Nikolaus Becker

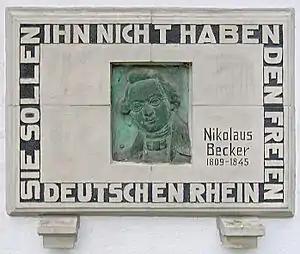
Plaque for Nikolaus Becker and his Rheinlied - ""Sie sollen ihn nicht haben, den freien, deutschen Rhein ..."" (They shall not have him, the free, German Rhine)

Nikolaus Becker (8 October 1809, Bonn, Rhin-et-Moselle – 28 August 1845 in the Hünshoven district of Geilenkirchen) was a German lawyer and writer. His one poem of note was the 1840 "Rheinlied" (Rhine song) which was set to music over 70 times, the most famous setting being "Die Wacht am Rhein".